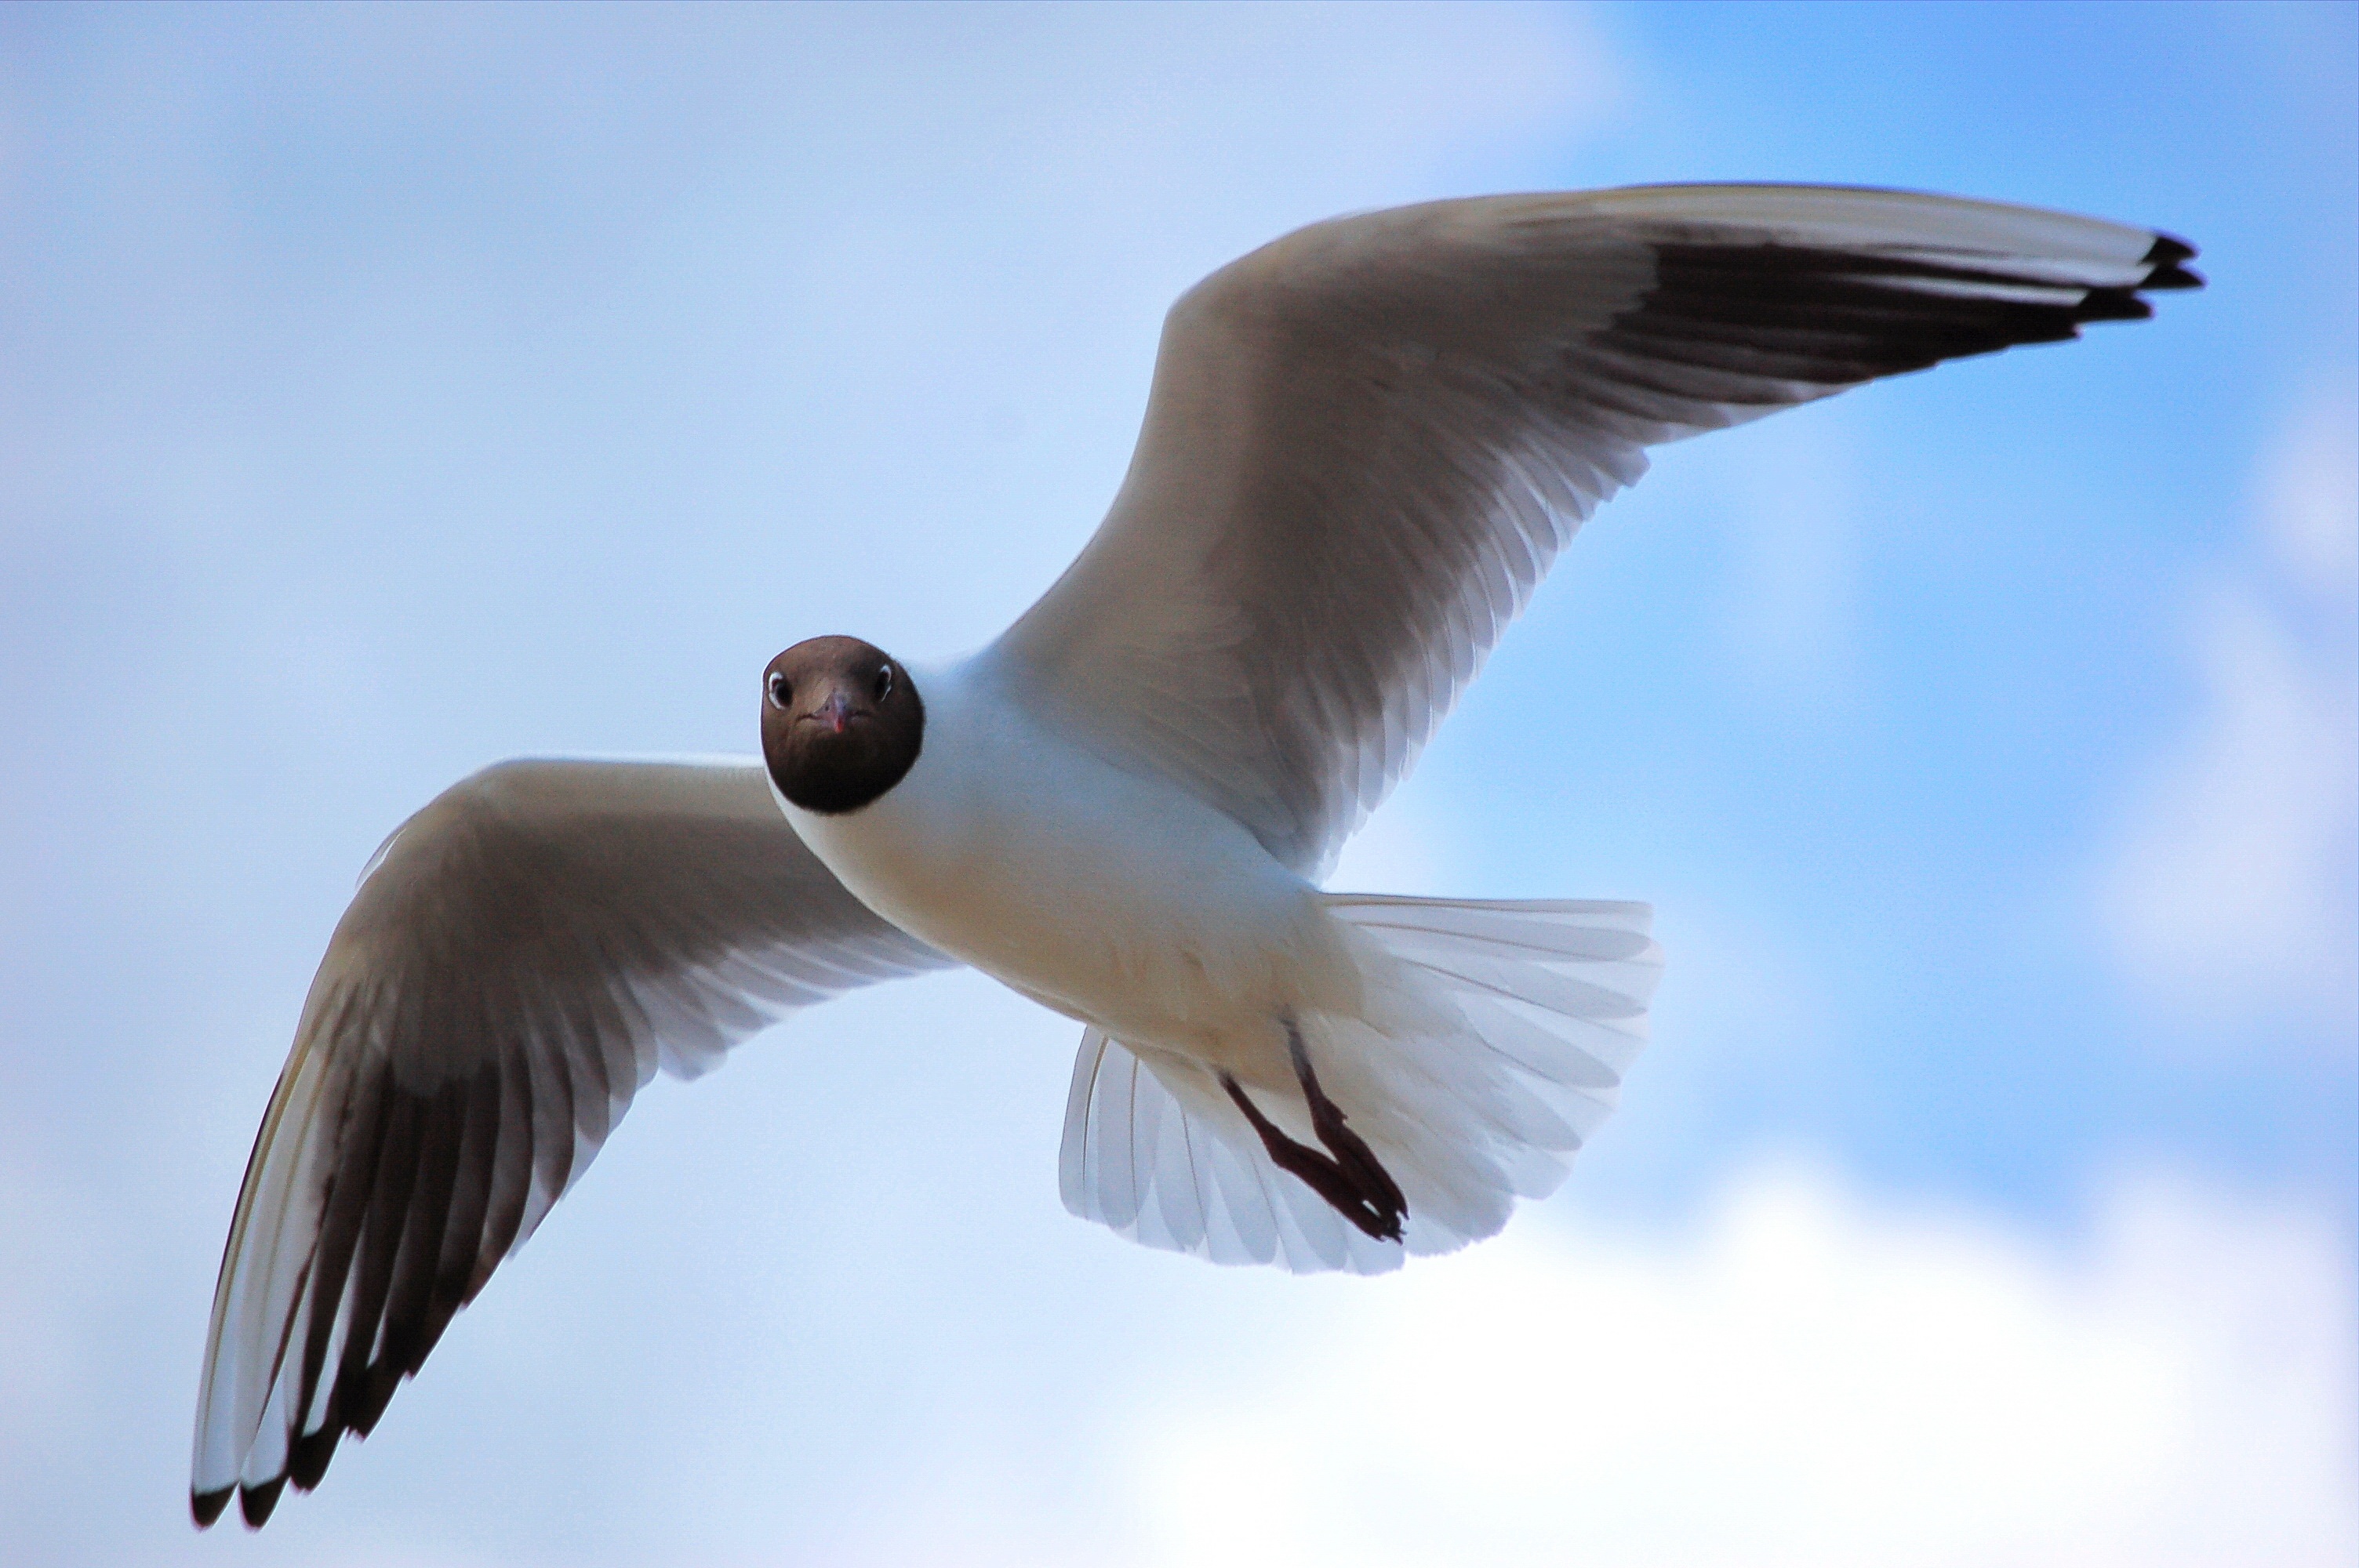
nature, bird, wing, seabird, flying, seagull, gull, beak, flight, fauna, vertebrate, albatross, gannet, black headed gull, charadriiformes, european herring gull